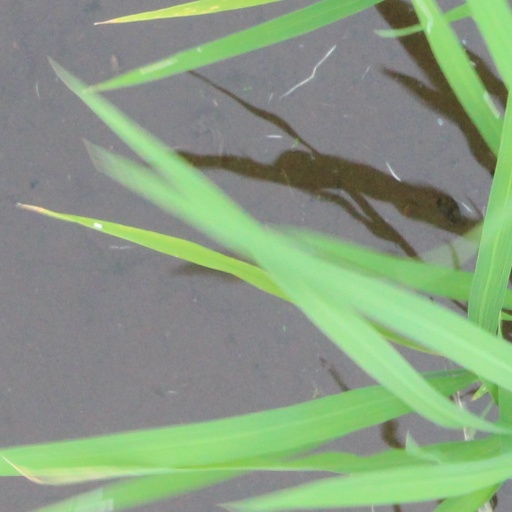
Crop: rice